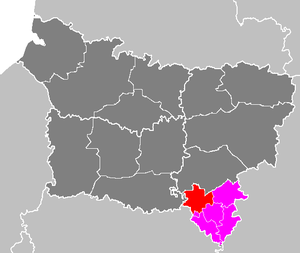
Carte du canton de Neuilly-Saint-Front
Le canton de Neuilly-Saint-Front est une ancienne division administrative française située dans le département de l'Aisne et la région Picardie.